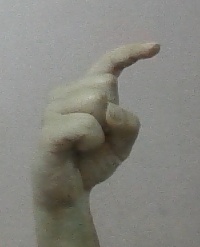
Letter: ra